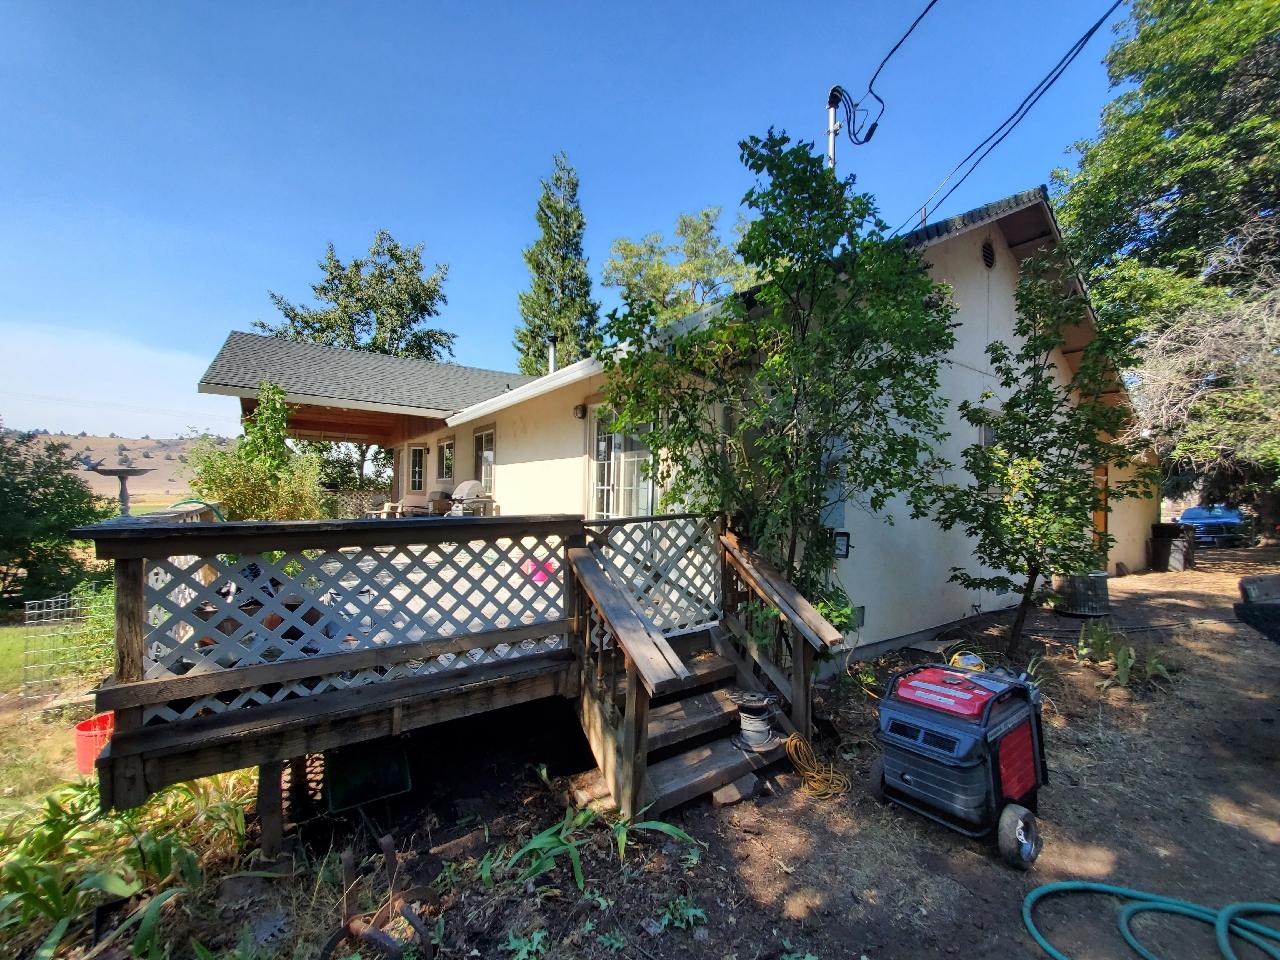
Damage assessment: no_damage